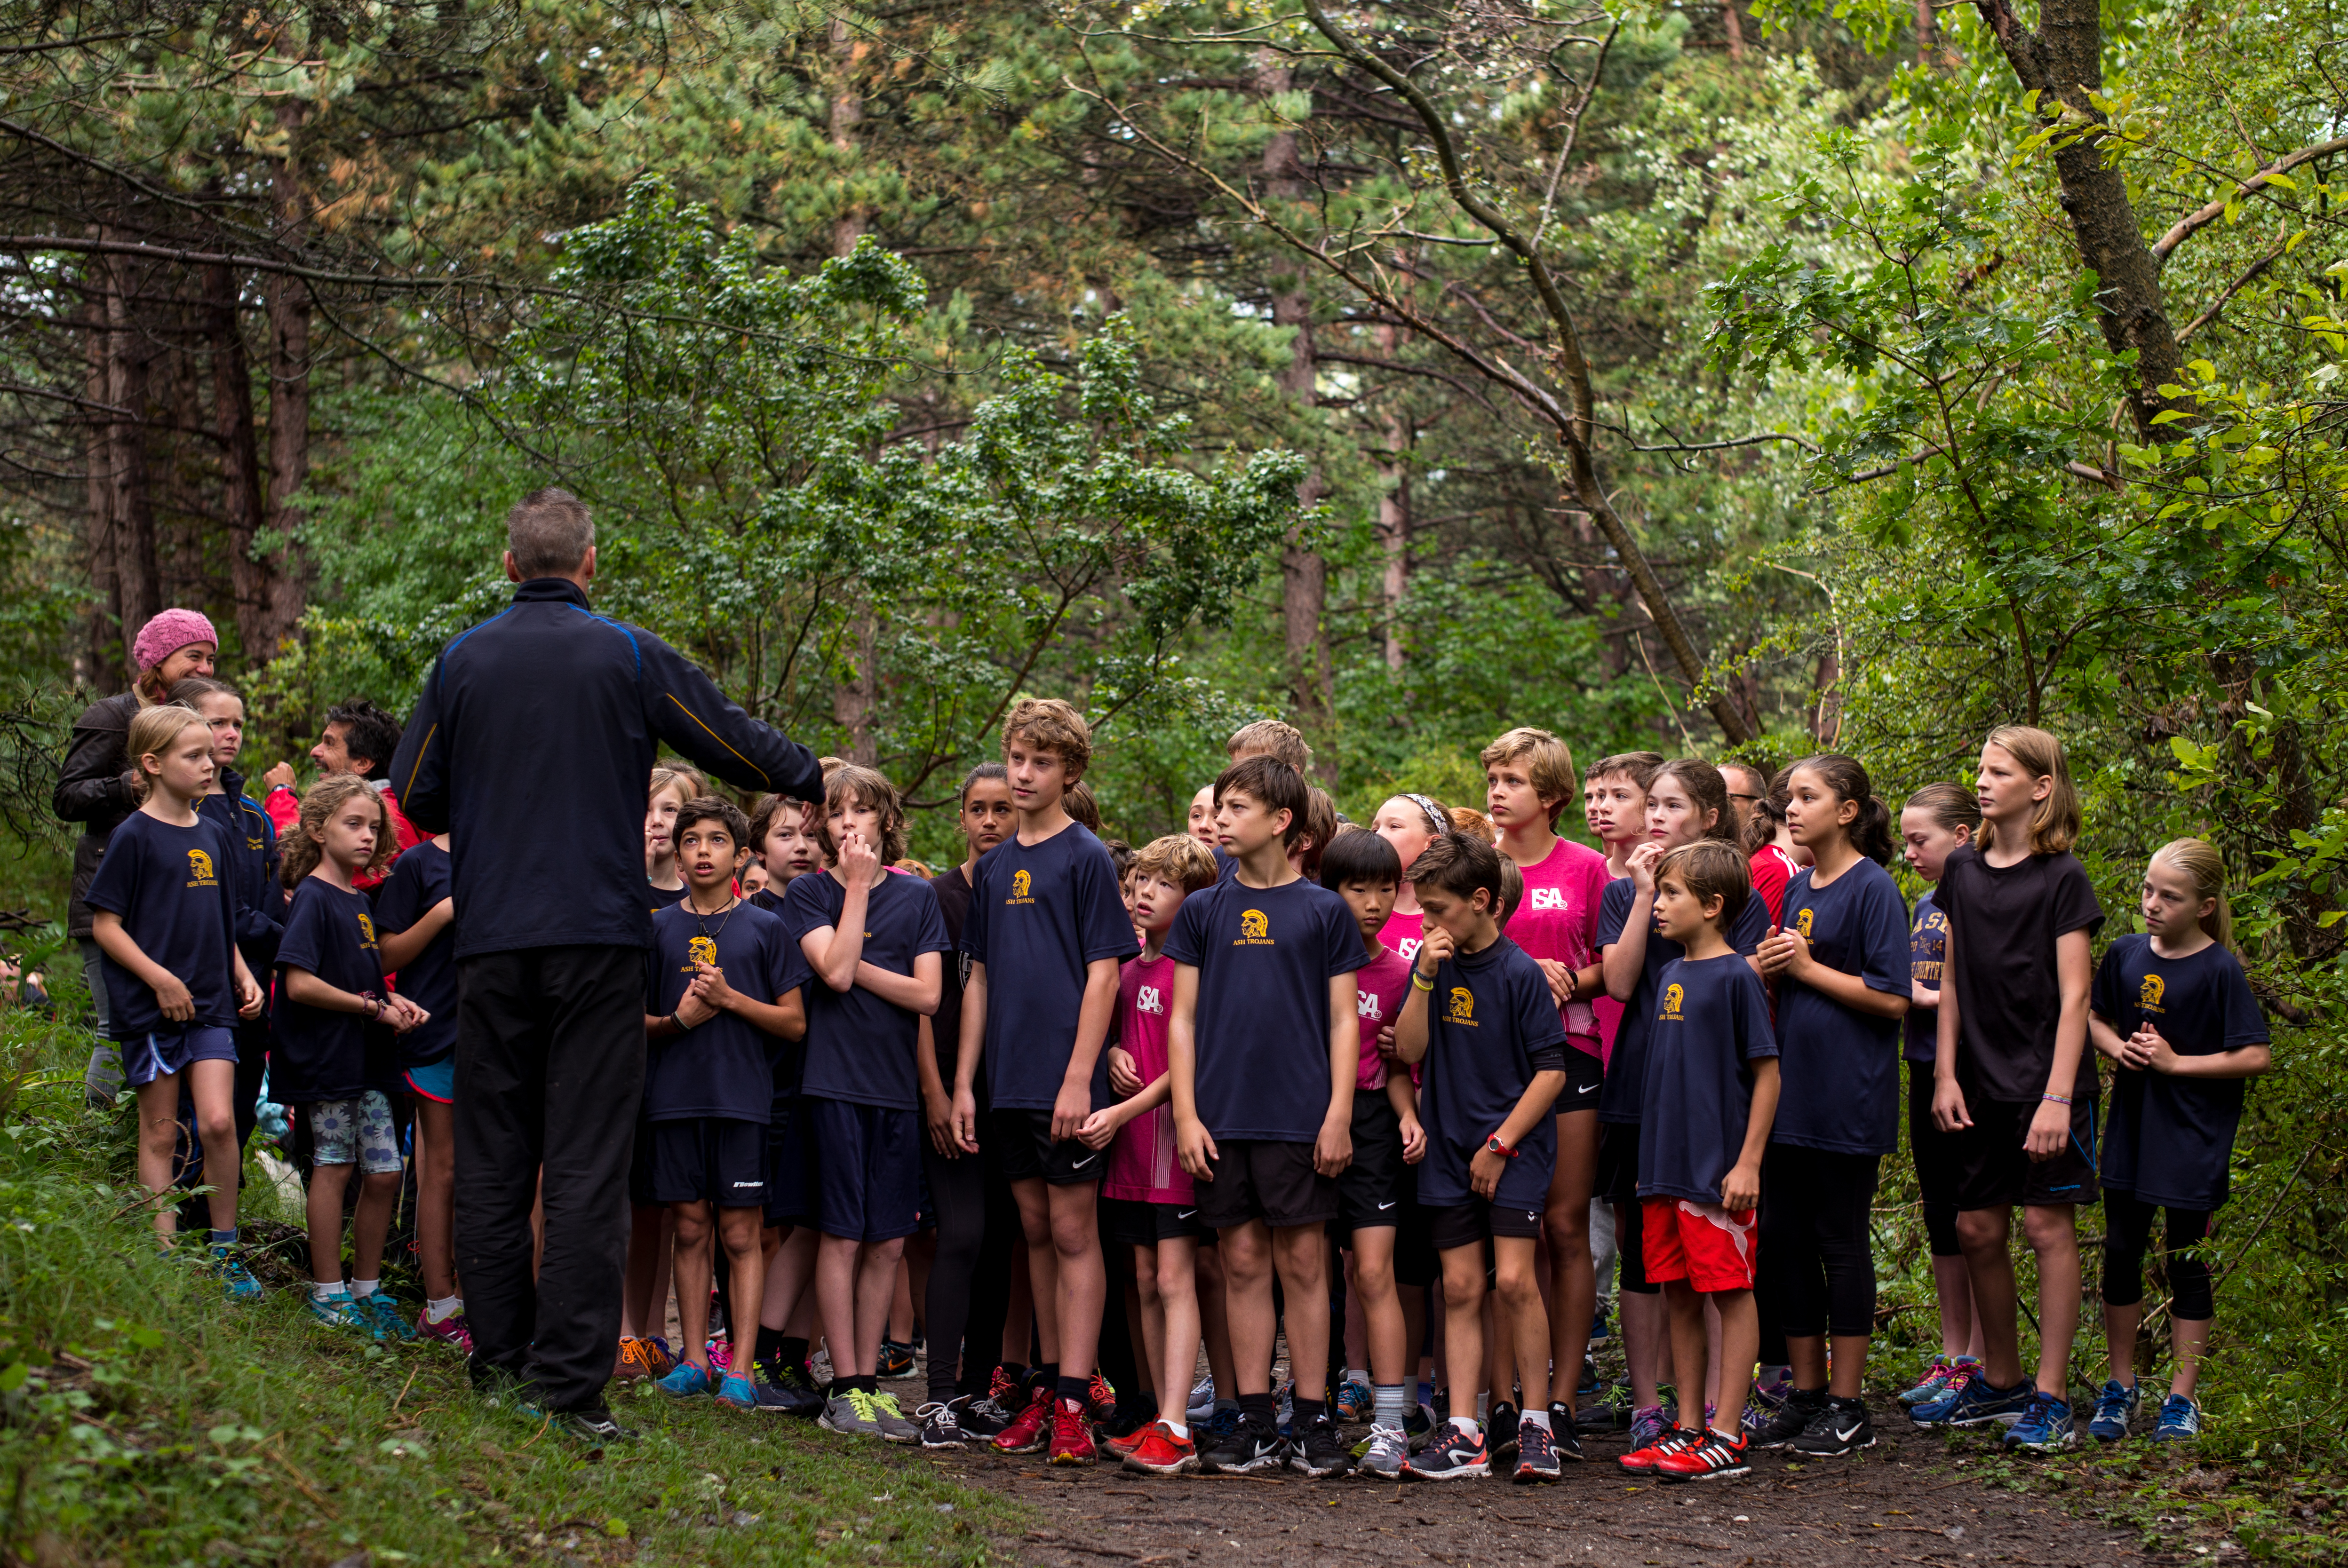
walking, person, people, team, social group, endurance sports, cross country running